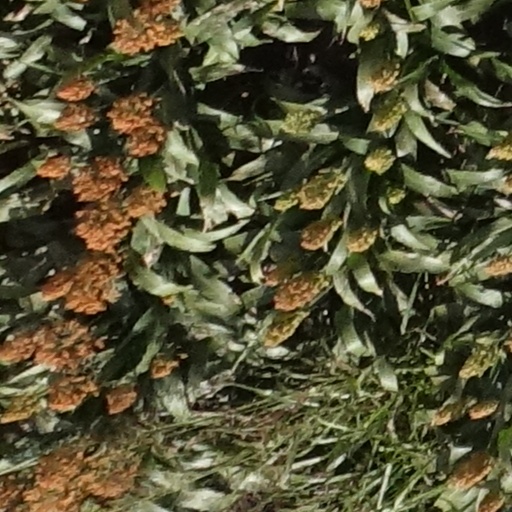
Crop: sorghum